Cody Rhodes

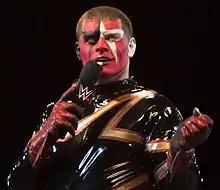
Rhodes as Stardust in January 2015

On the June 16 "Raw", Rhodes debuted a new character called Stardust (a ring name also previously used by his father during his time in American Wrestling Association), with face paint, a bodysuit and mannerisms similar to those of Goldust. He teamed with his brother to defeat RybAxel that night and then at both Money in the Bank and on "Raw". On the August 18 "Raw", Stardust and Goldust defeated the WWE Tag Team Champions The Usos in a non-title match. This led to a rematch on the August 25 "Raw", where Stardust and Goldust defeated The Usos via countout, but did not win the titles. After the match, both Stardust and Goldust attacked The Usos. At Night of Champions, Stardust and Goldust defeated the Usos to become WWE Tag Team Champions for their second reign as a team. At Hell in a Cell, they successfully retained against The Usos. They lost the title to Damien Mizdow and The Miz in a fatal four-way tag team match also involving The Usos and Los Matadores the next month at Survivor Series, while also losing a rematch the next night on "Raw". At they lost to the newly formed team The New Day.